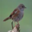
Label: bird